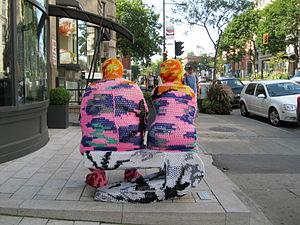
Devant la galerie NuEdge de la rue Sherbrooke à Montréal, l'artiste d'origine polonaise Olek (Agata Oleksiak) a crocheté une oeuvre sur une sculpture existante. Son art consiste à ajouter une seconde peau, très colorée
Agata Oleksiak connue sous le nom de Olek, est une artiste polonaise basée à New York. Ses œuvres comprennent des sculptures, des installations telles que des bicyclettes au crochet, des canots pneumatiques, des pièces de performance. Elle recouvre des bâtiments, des sculptures, des personnages et un appartement au crochet. Elle expose aux États-Unis, au Royaume-Uni, en Allemagne, au Brésil, en Turquie, en France, en Italie, en Pologne et au Costa Rica.